Foot-and-mouth disease

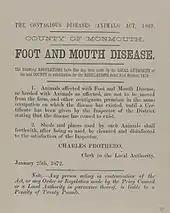
FMD notice; Monmouthshire, Wales, 1872

The US has had nine FMD outbreaks since it was first recognized on the northeastern coast in 1870; the most devastating happened in 1914. It originated from Michigan, but its entry into the stockyards in Chicago turned it into an epizootic. About 3,500 livestock herds were infected across the US, totaling over 170,000 cattle, sheep, and swine. The eradication came at a cost of US$4.5 million (equivalent to $ million in ).